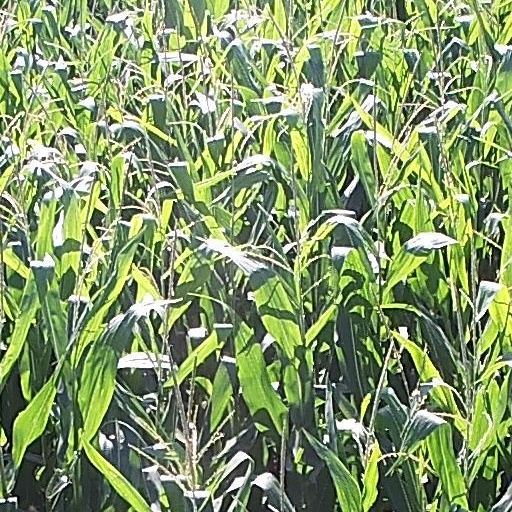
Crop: maize; corn